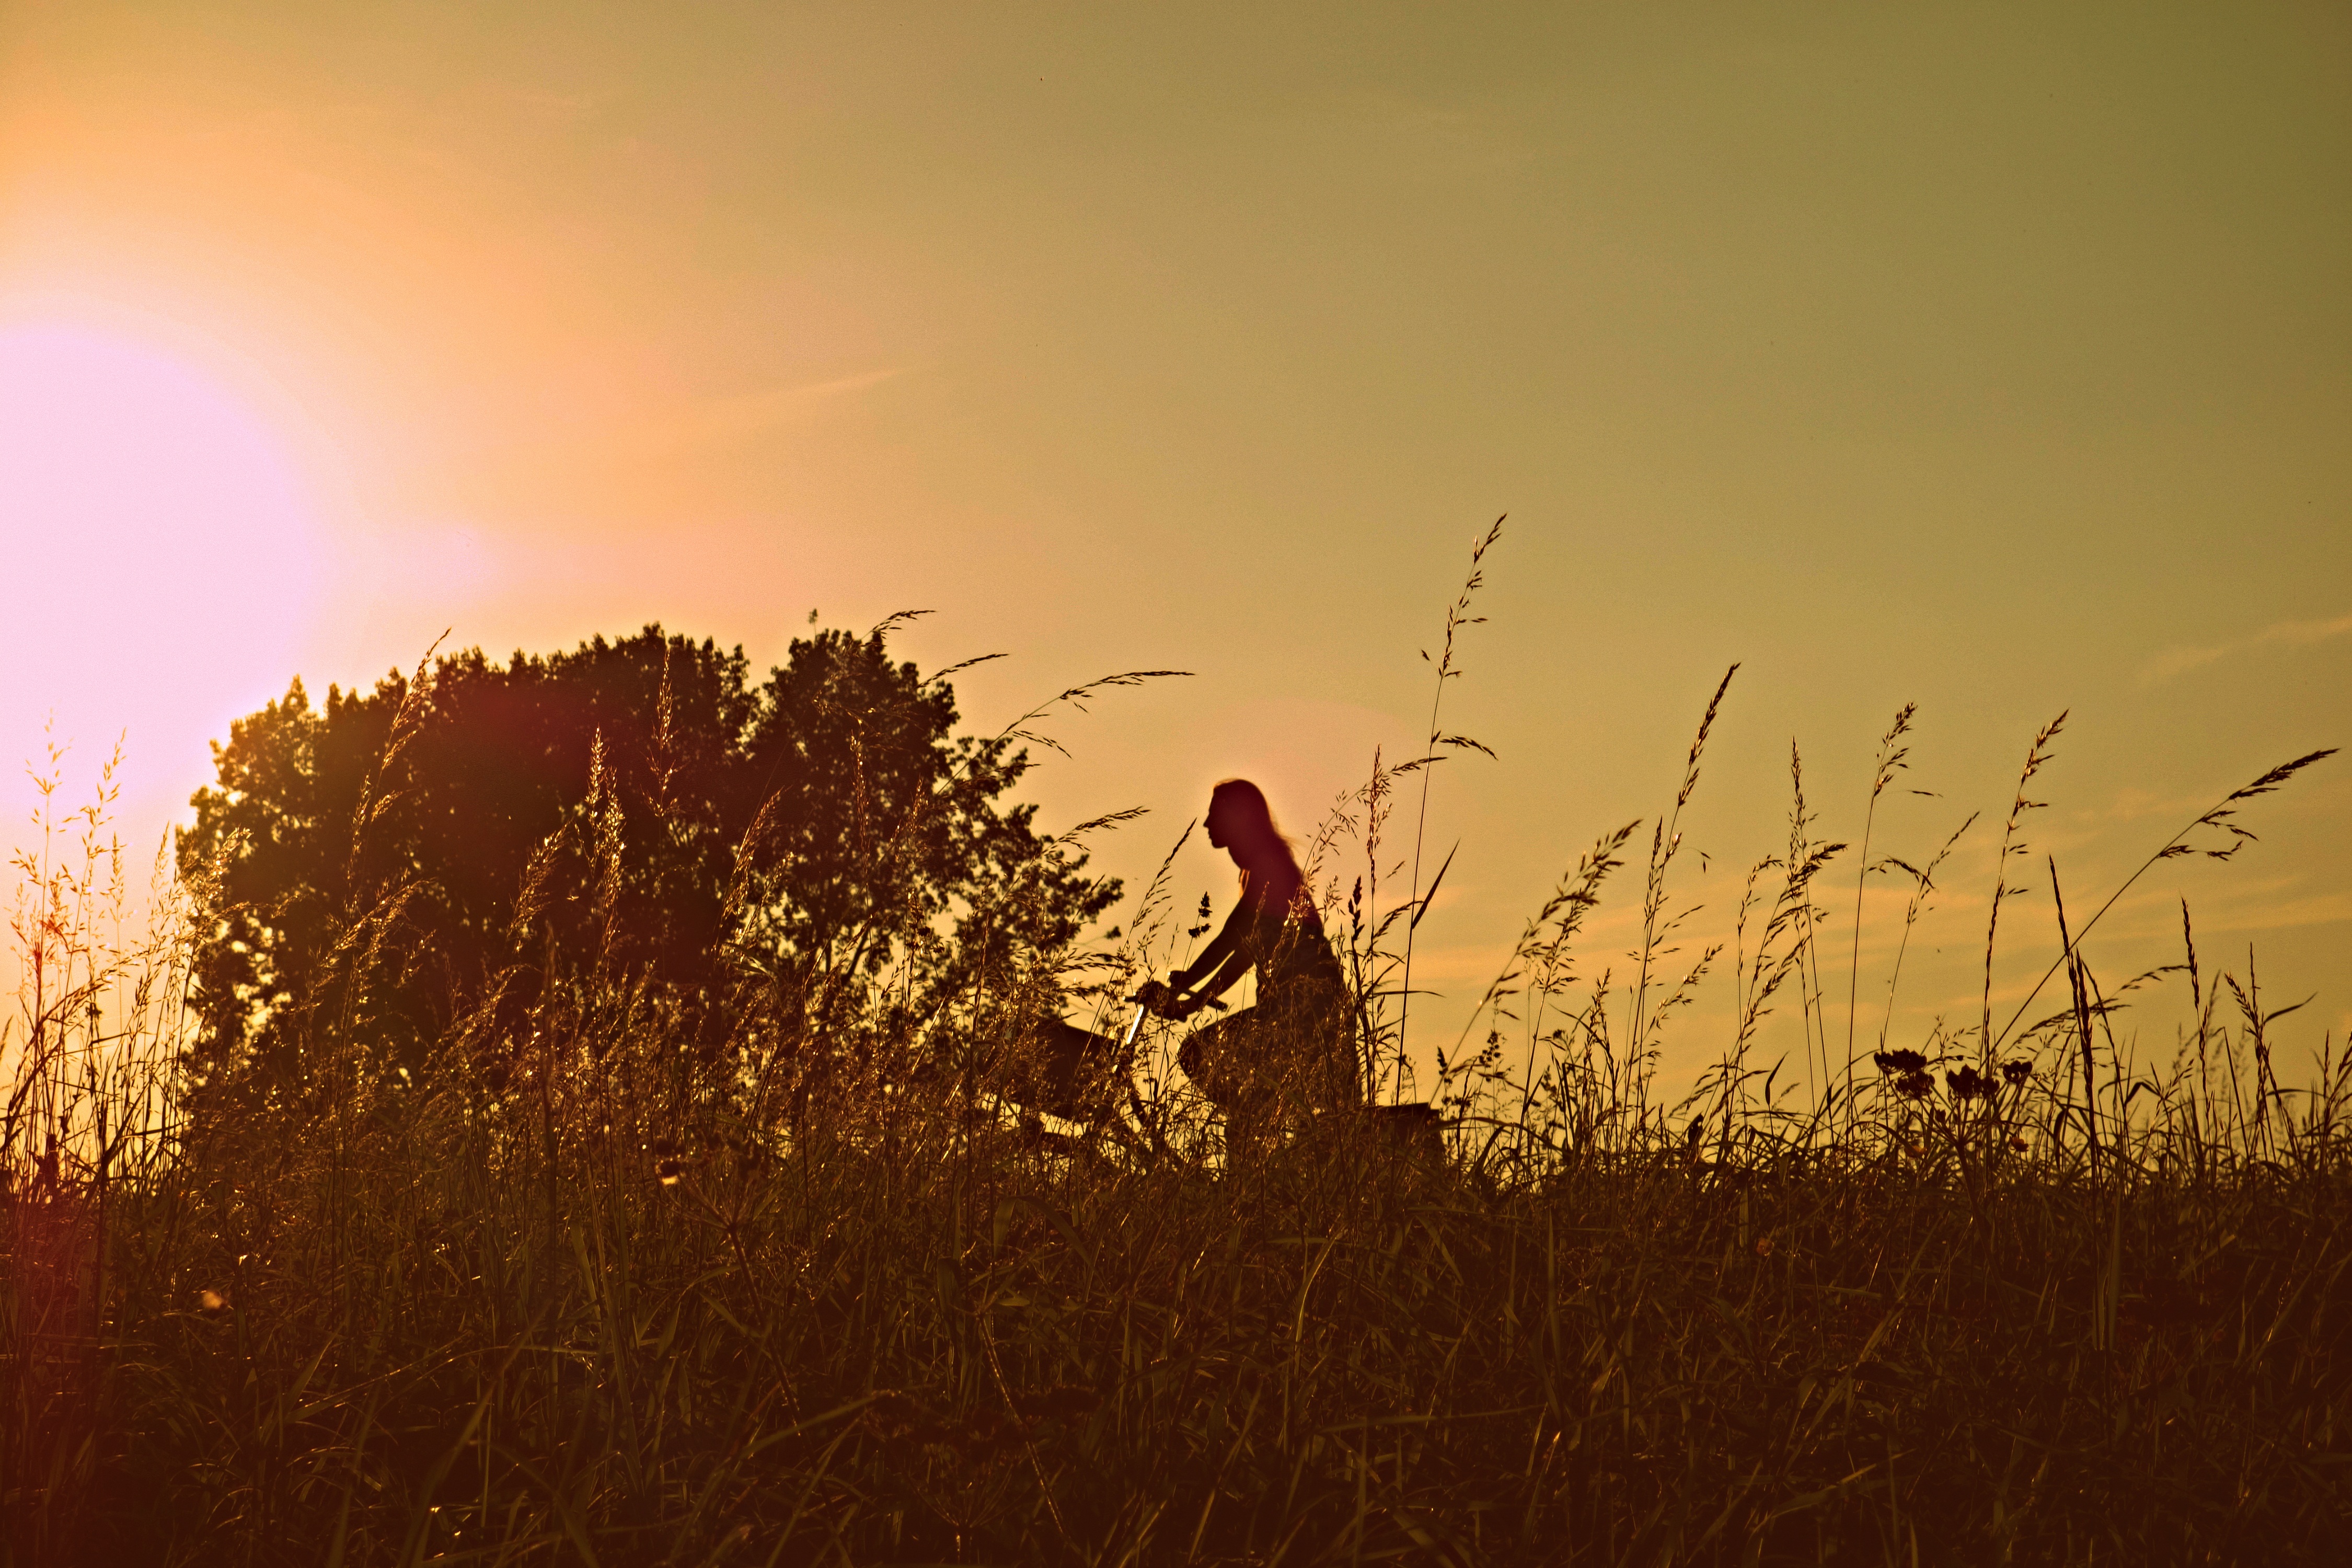
tree, nature, grass, horizon, silhouette, cloud, sky, sun, woman, sunrise, sunset, field, prairie, countryside, sunlight, morning, bicycle, bike, dawn, dusk, evening, autumn, agriculture, riding, cycling, biking, atmospheric phenomenon, grass family